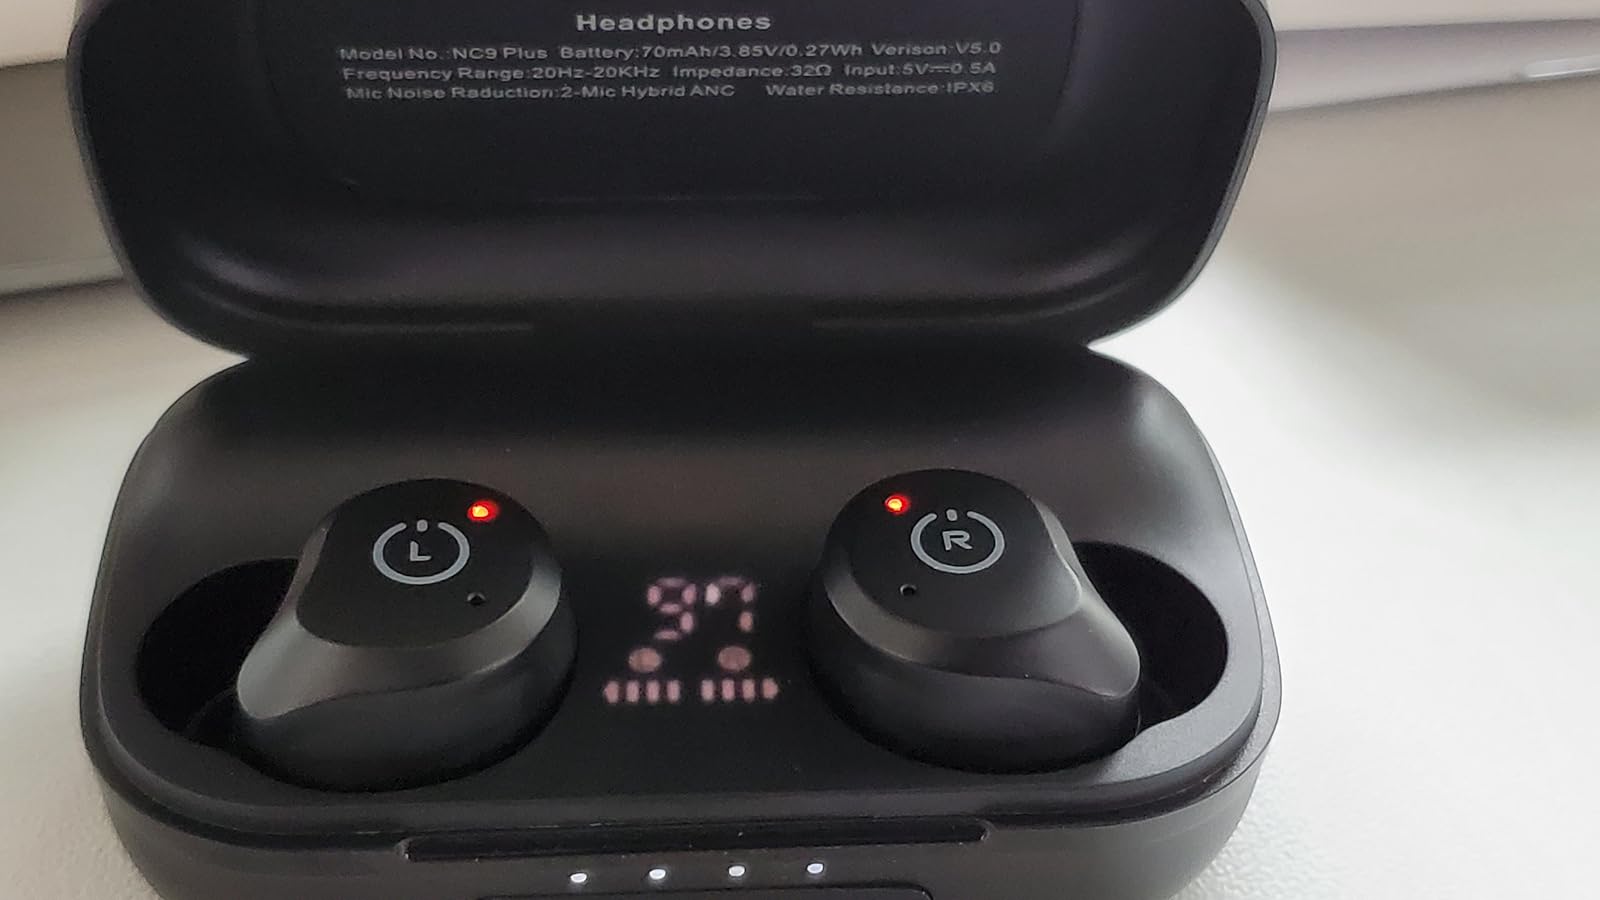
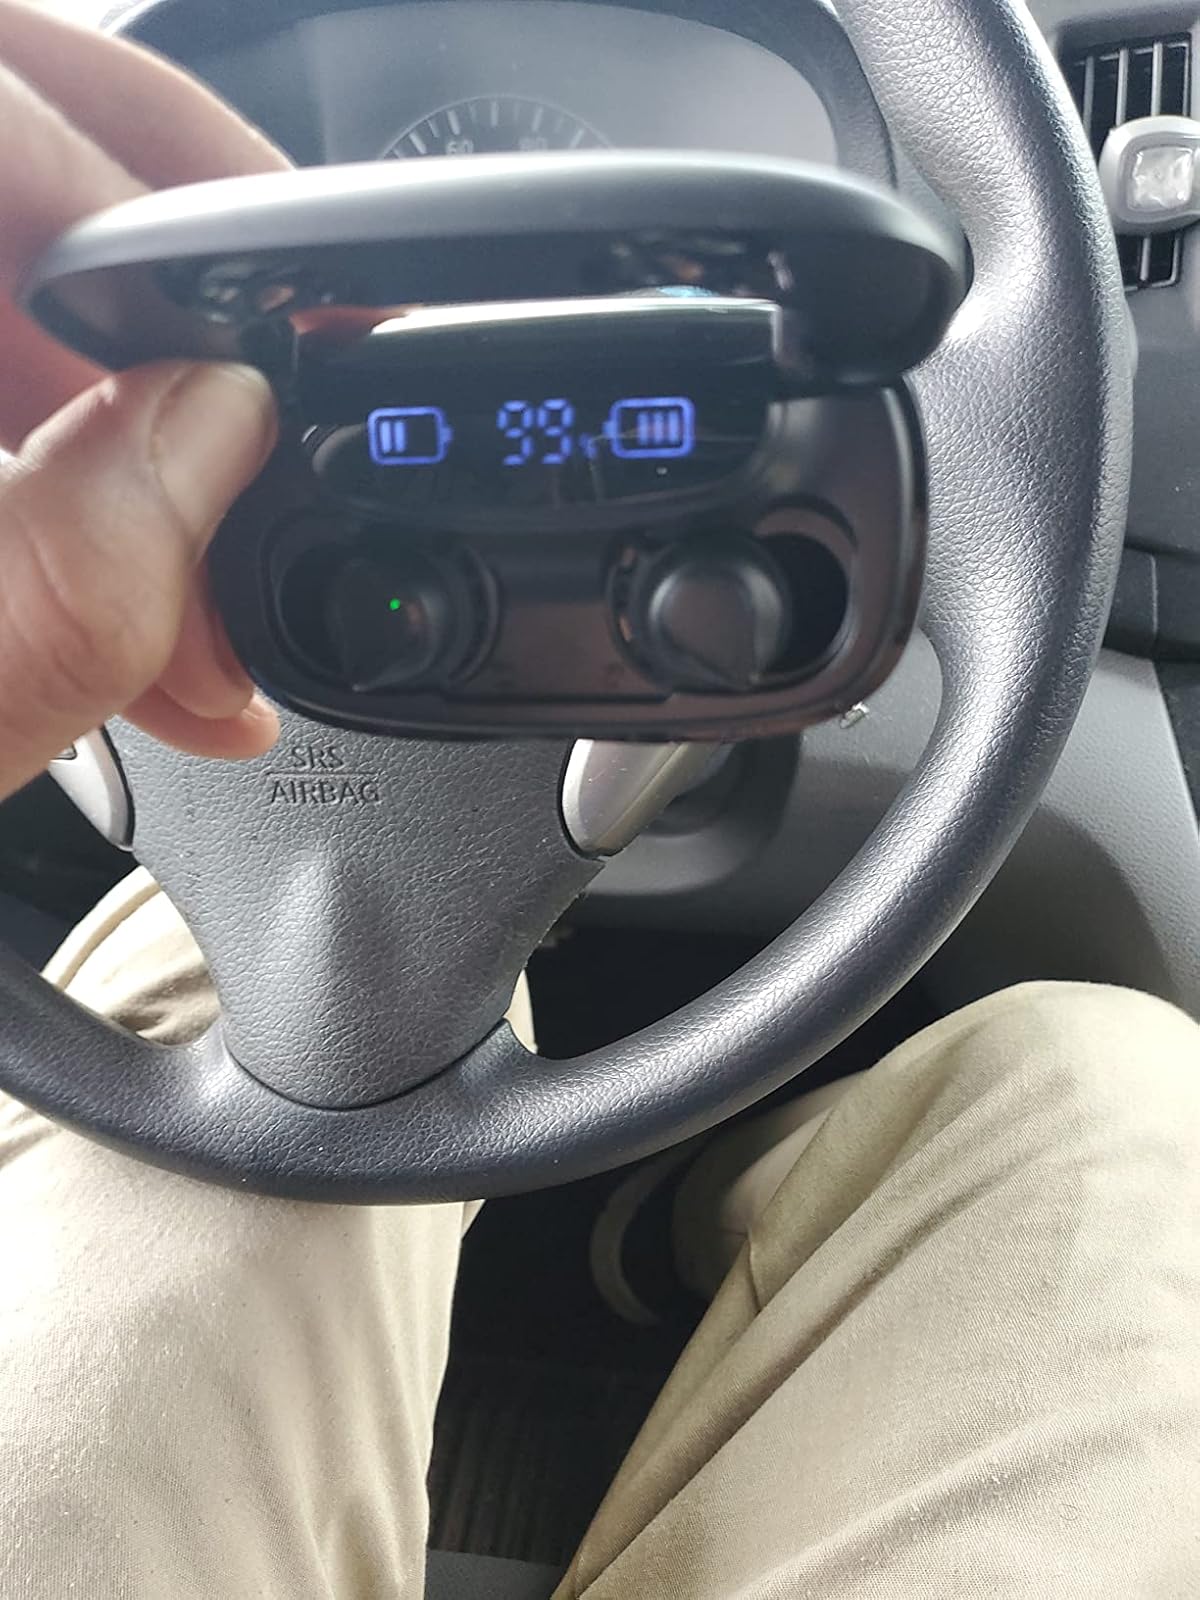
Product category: earbuds
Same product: no